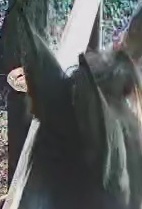
Face region: ears (position_of_ears)
Pain indicator: not_present